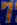
Number: 7